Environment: real
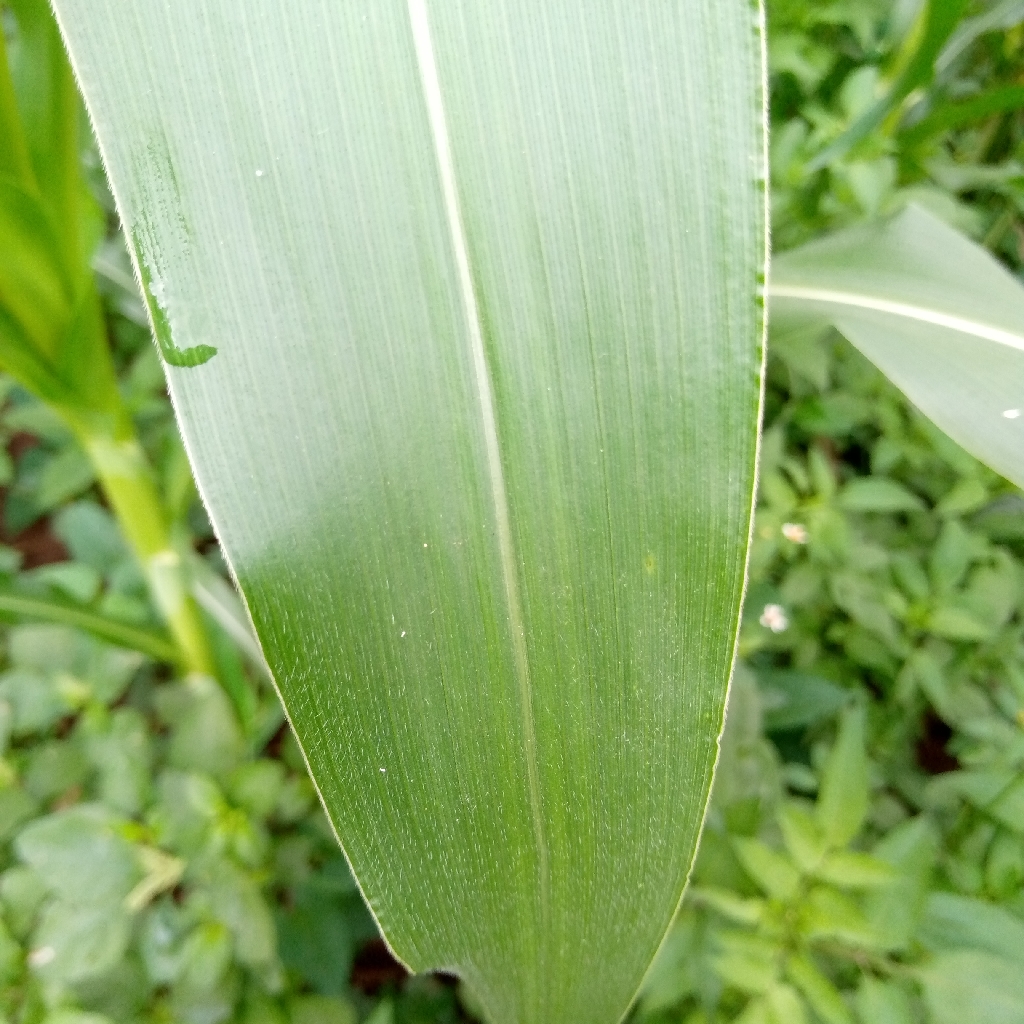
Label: healthy